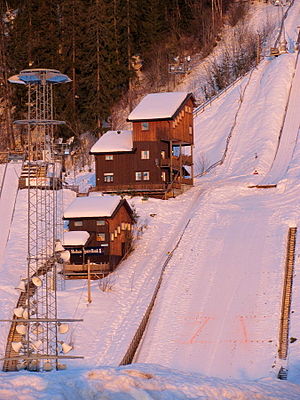
Vikersund Hoppsenter / Storbakken
Dommertårnene mellem K25 og K45
Vikersund Hoppsenter er en sportsarena i Vikersund i Modum kommune i Buskerud fylke. Hopcenteret har syv hopbakker, herunder Vikersundbakken, som er den eneste skiflyvningsbakke i Norge. Hopcenteret ligger syd for Heggen Kirke. Vikersund Hoppsenter ejes af Stiftelsen Vikersund Hoppsenter.